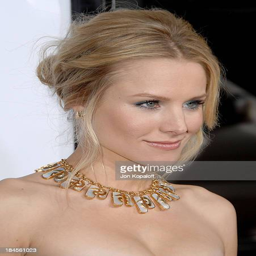
actor arrives at the premiere